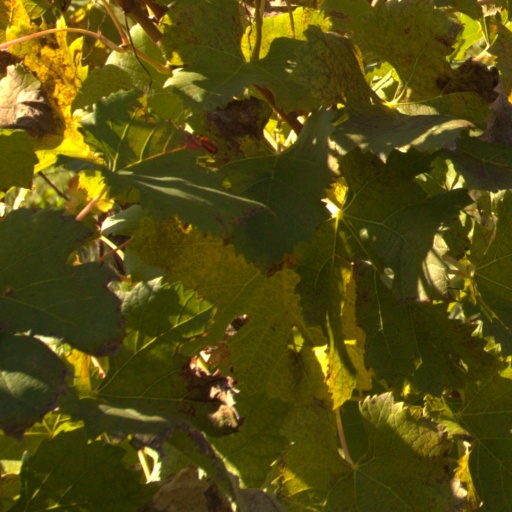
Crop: grape